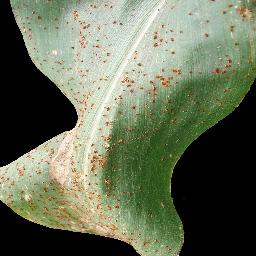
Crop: corn
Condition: (maize)_common_rust